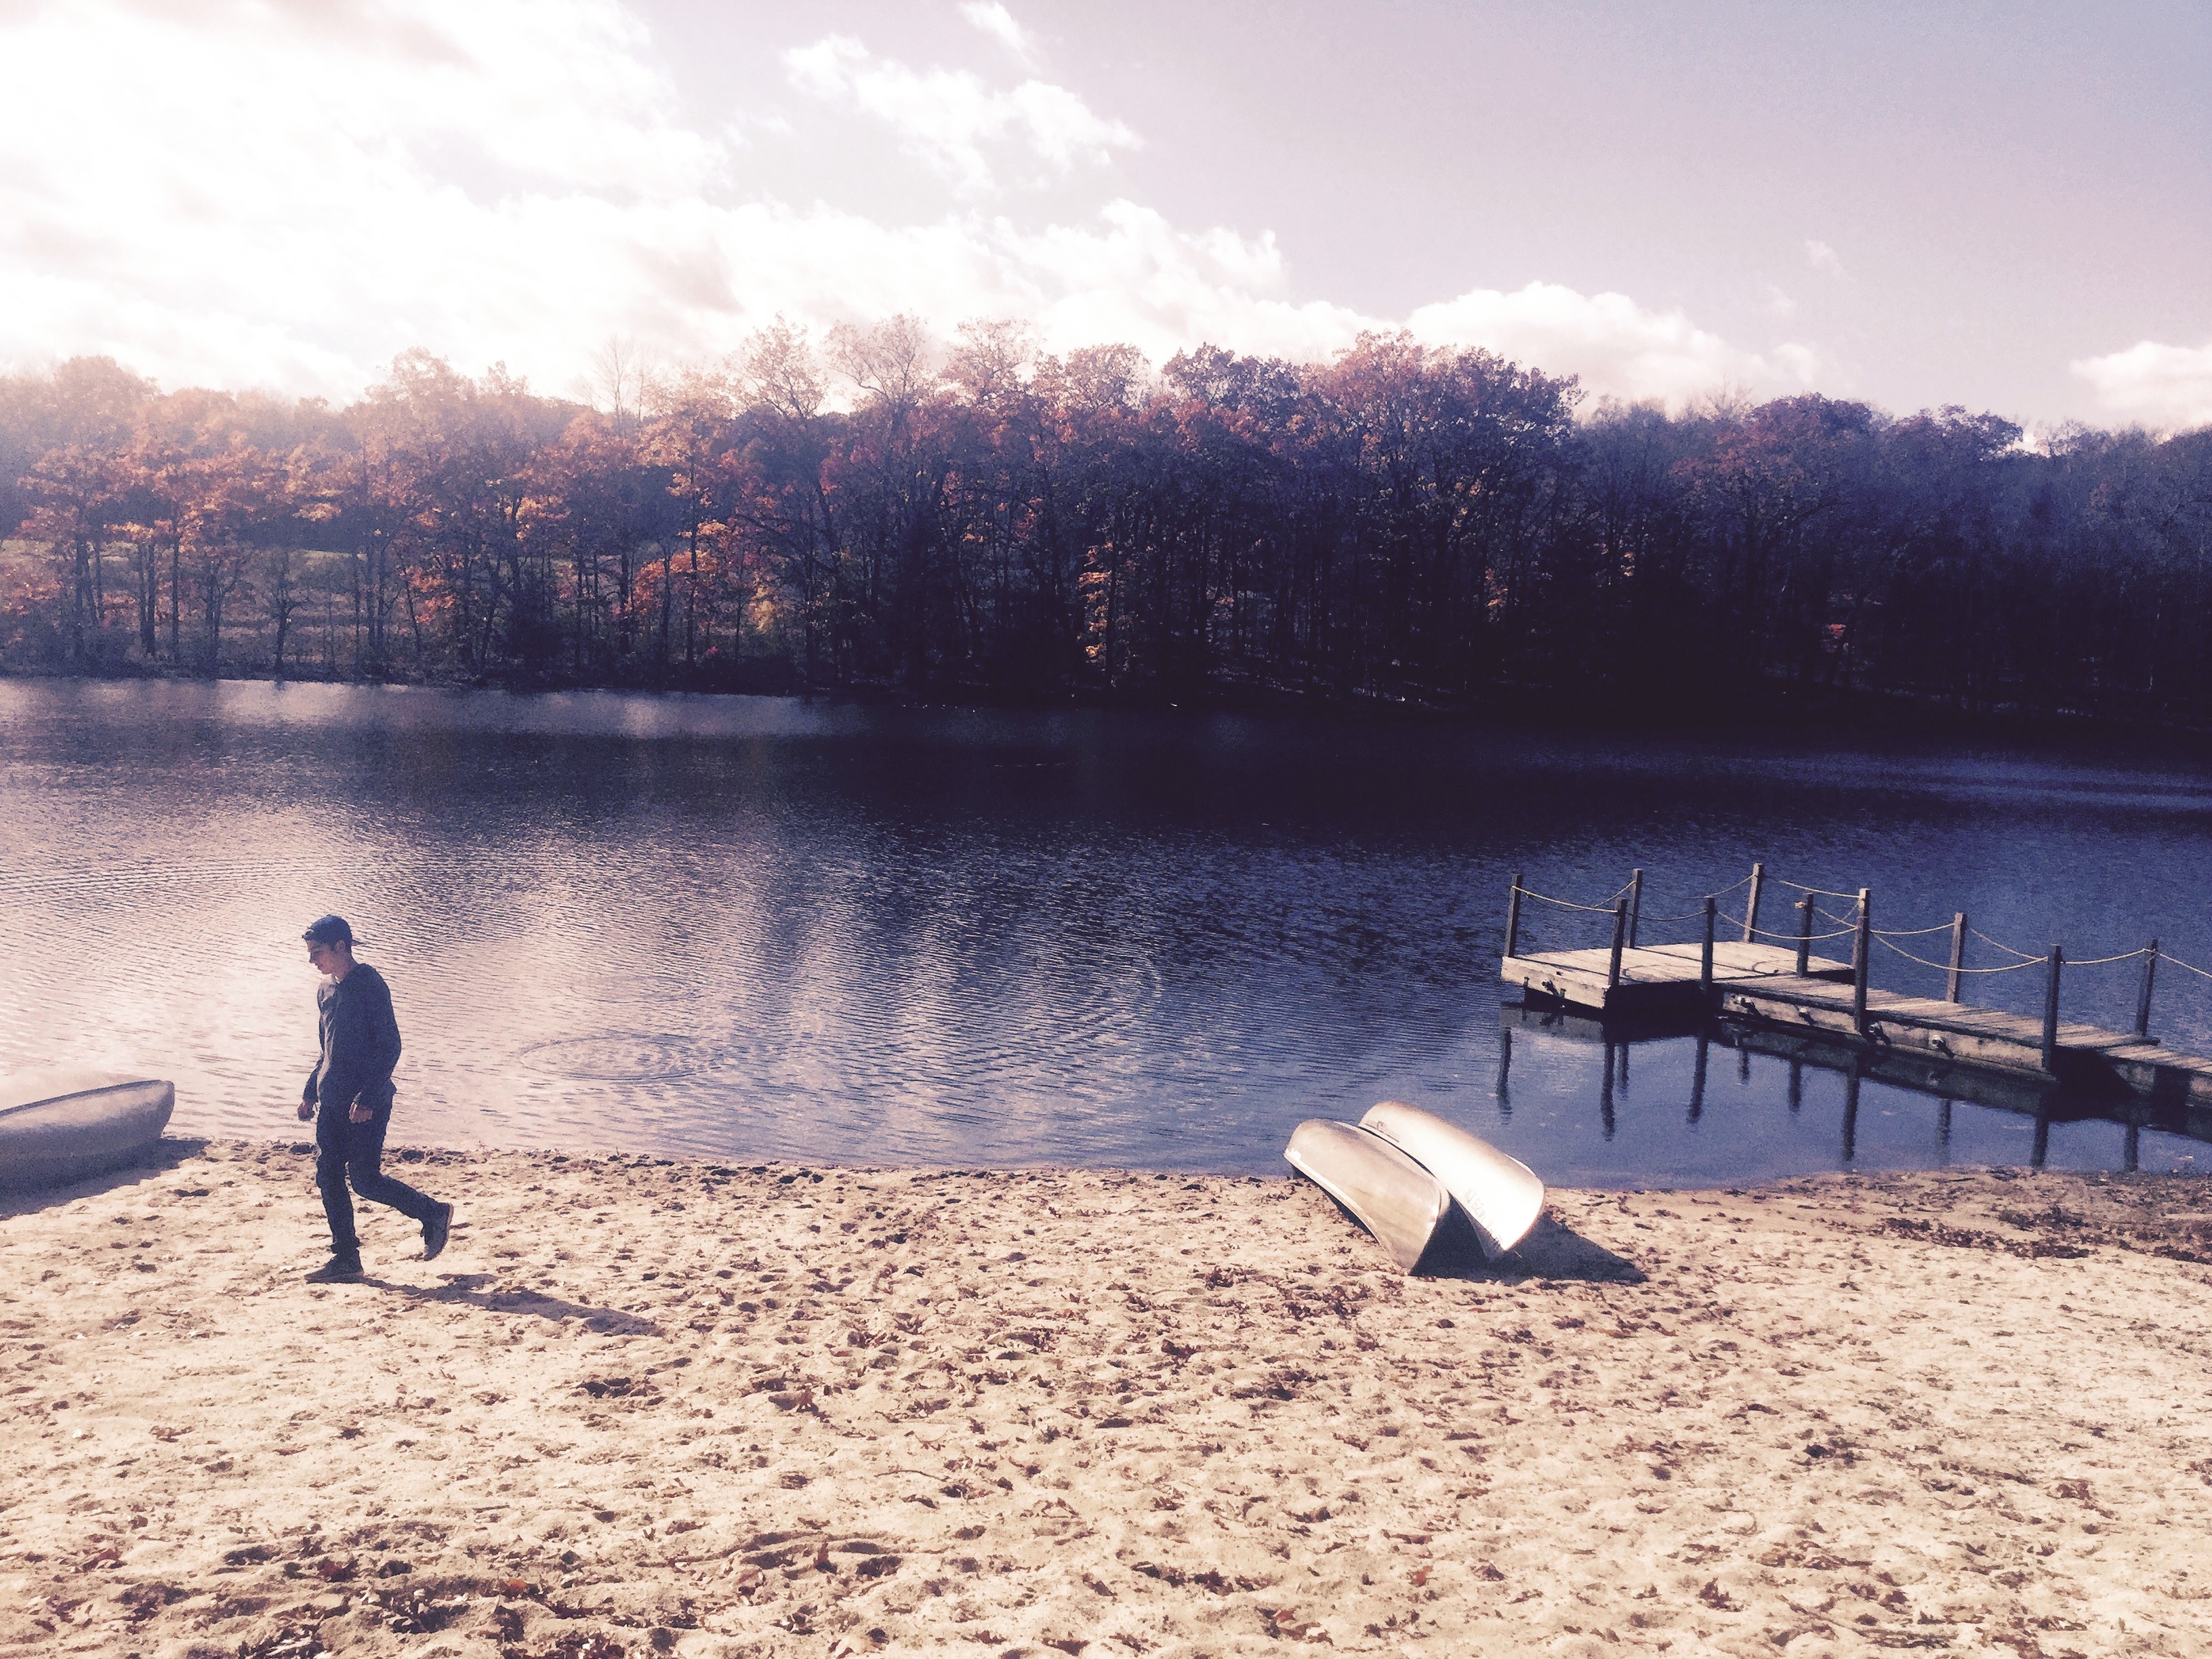
beach, sea, water, horizon, winter, sunset, sunlight, morning, shore, wave, lake, dusk, evening, reflection, season, body of water